Herbivore men

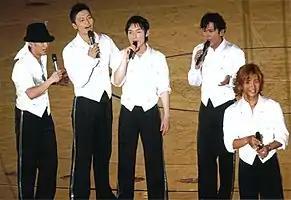
SMAP performing during their 2008 Super Modern Artistic Performance Tour

J-pop is an area of popular media and entertainment within which defining characteristics of herbivore men are especially prevalent. Idols who are popular among younger audiences and adhere to a boy band format tend to gain traction in popular culture when they present as boyish and youthful as opposed to manly and conventionally masculine, or when they perform behaviors and looks considered feminine. Kam Louie references the former J-pop boy band SMAP, specifically band member Tsuyoshi Kusanagi, as Japanese idols whose gentle demeanors and soft, androgynous visuals contributed to their popularity.Despite mass media's rendering of herbivore men as individuals whose passivity burdens Japanese society, SMAP, among other bands, have played active roles in international relations and trends in globalization. In some cases, their herbivorous masculinity has been used alongside their music to maintain favorable relationships between both Asian and non-Asian countries.